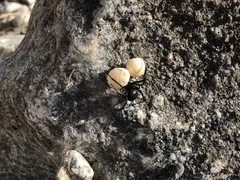
Species: Lactrodectus_hesperus